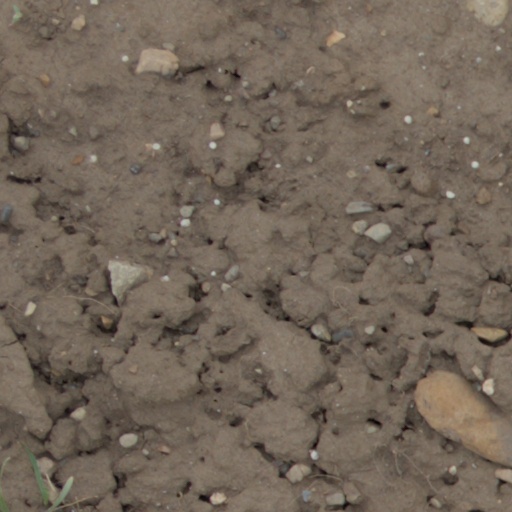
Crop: wheat